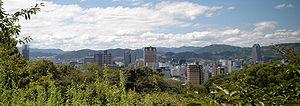
Minami est l'un des huit arrondissements de la ville d'Hiroshima au Japon. Il est situé au sud de la ville.
La liste ci-dessous établit un classement des principales agglomérations du Japon par nombre d'habitants :